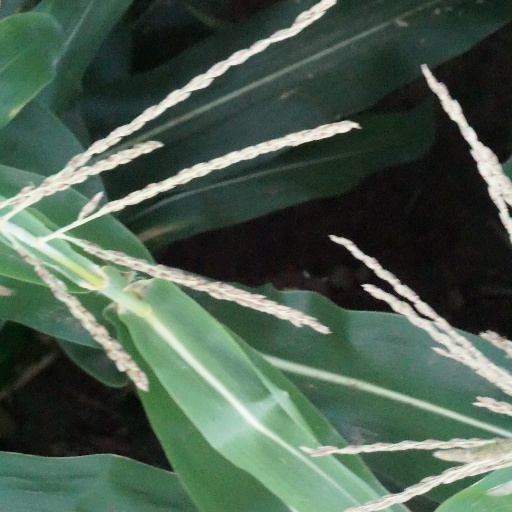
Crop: maize; corn